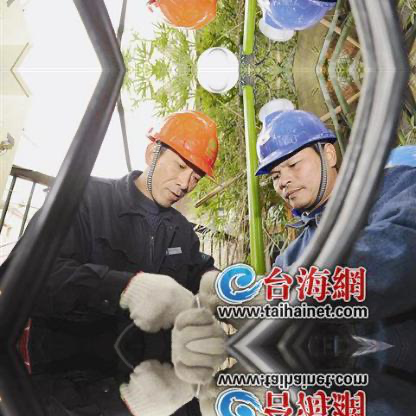
Objects in the image:
label: helmet
label: helmet
label: helmet
label: helmet